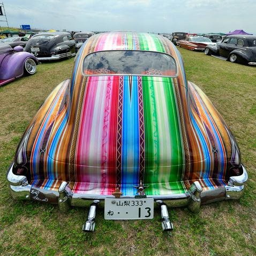
i would drive this till the doors fell off ! is what my boyfriend says about this car <3